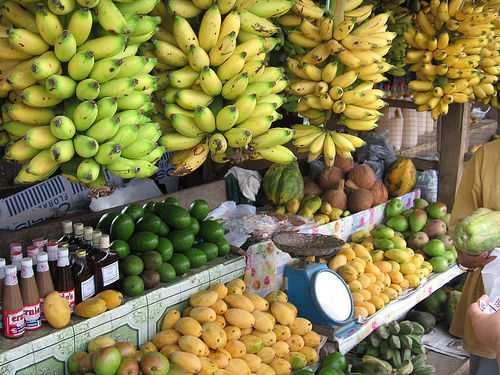
Label: Banana